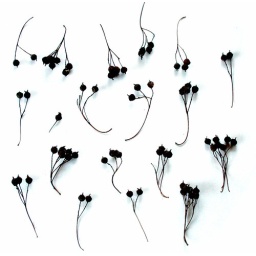
I have been making many flower silhouette brushes in photoshop lately and am seeing everything in black and white.